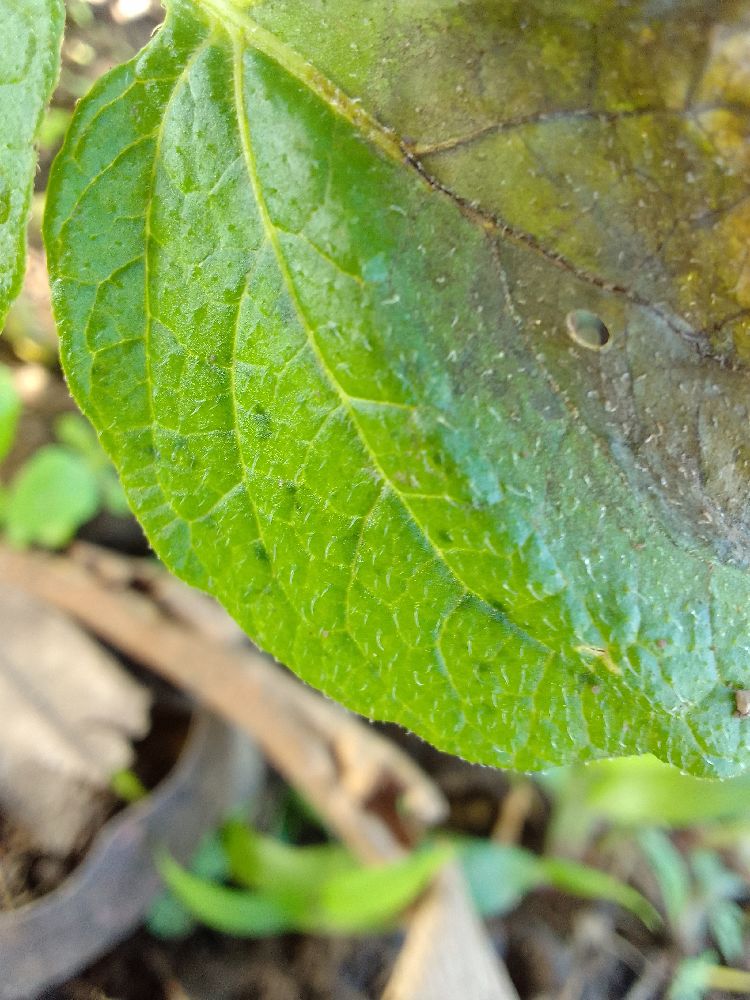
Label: Late blight